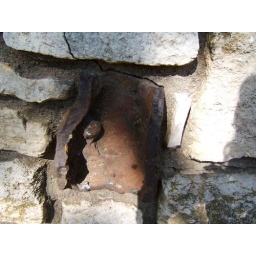
Odd rock in a rock wall at the Old Mill Museum by the Smoky Hill River.